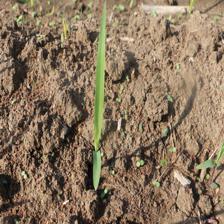
Label: Sorghum